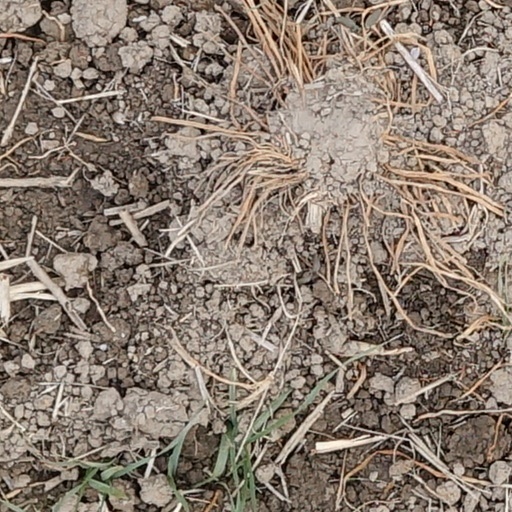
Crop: wheat